Newport, Abergavenny and Hereford Railway

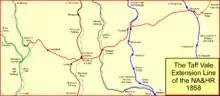
The Taff Vale Extension line in 1858

In the first half of the 1840s a scheme was conceived to link the industrial centres of the West Midlands directly with the metal industries of South Wales. The idea became the Welsh Midland Railway, and it would have run from Worcester via Hereford and Brecon to join the Taff Vale Railway. However the financial chaos following the Railway Mania resulted in that scheme being dropped.